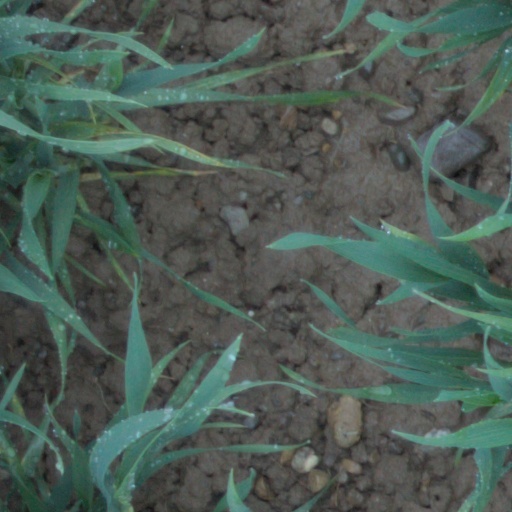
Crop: wheat